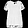
Label: Shirt